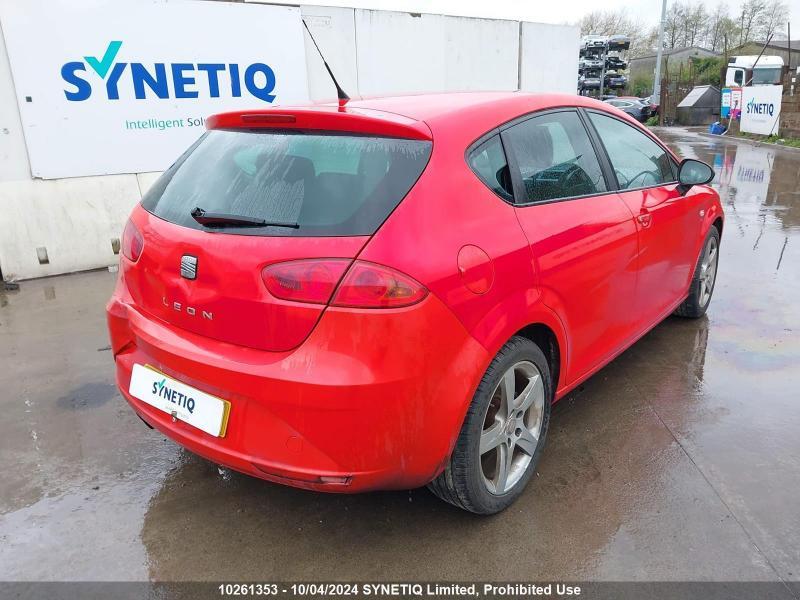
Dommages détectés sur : malle, pare-choc arrière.
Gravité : mineur